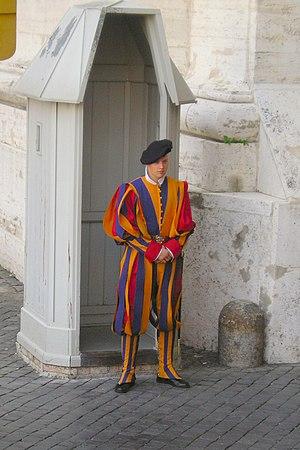
Le Vatican, en forme longue l'État de la Cité du Vatican, est un pays d'Europe. Il s'agit du support territorial du Saint-Siège enclavé dans la ville et capitale italienne de Rome. En 2019, il compte 799 habitants sur une superficie totale de 0,439 km², ce qui en fait le plus petit État au monde ainsi que le moins peuplé.